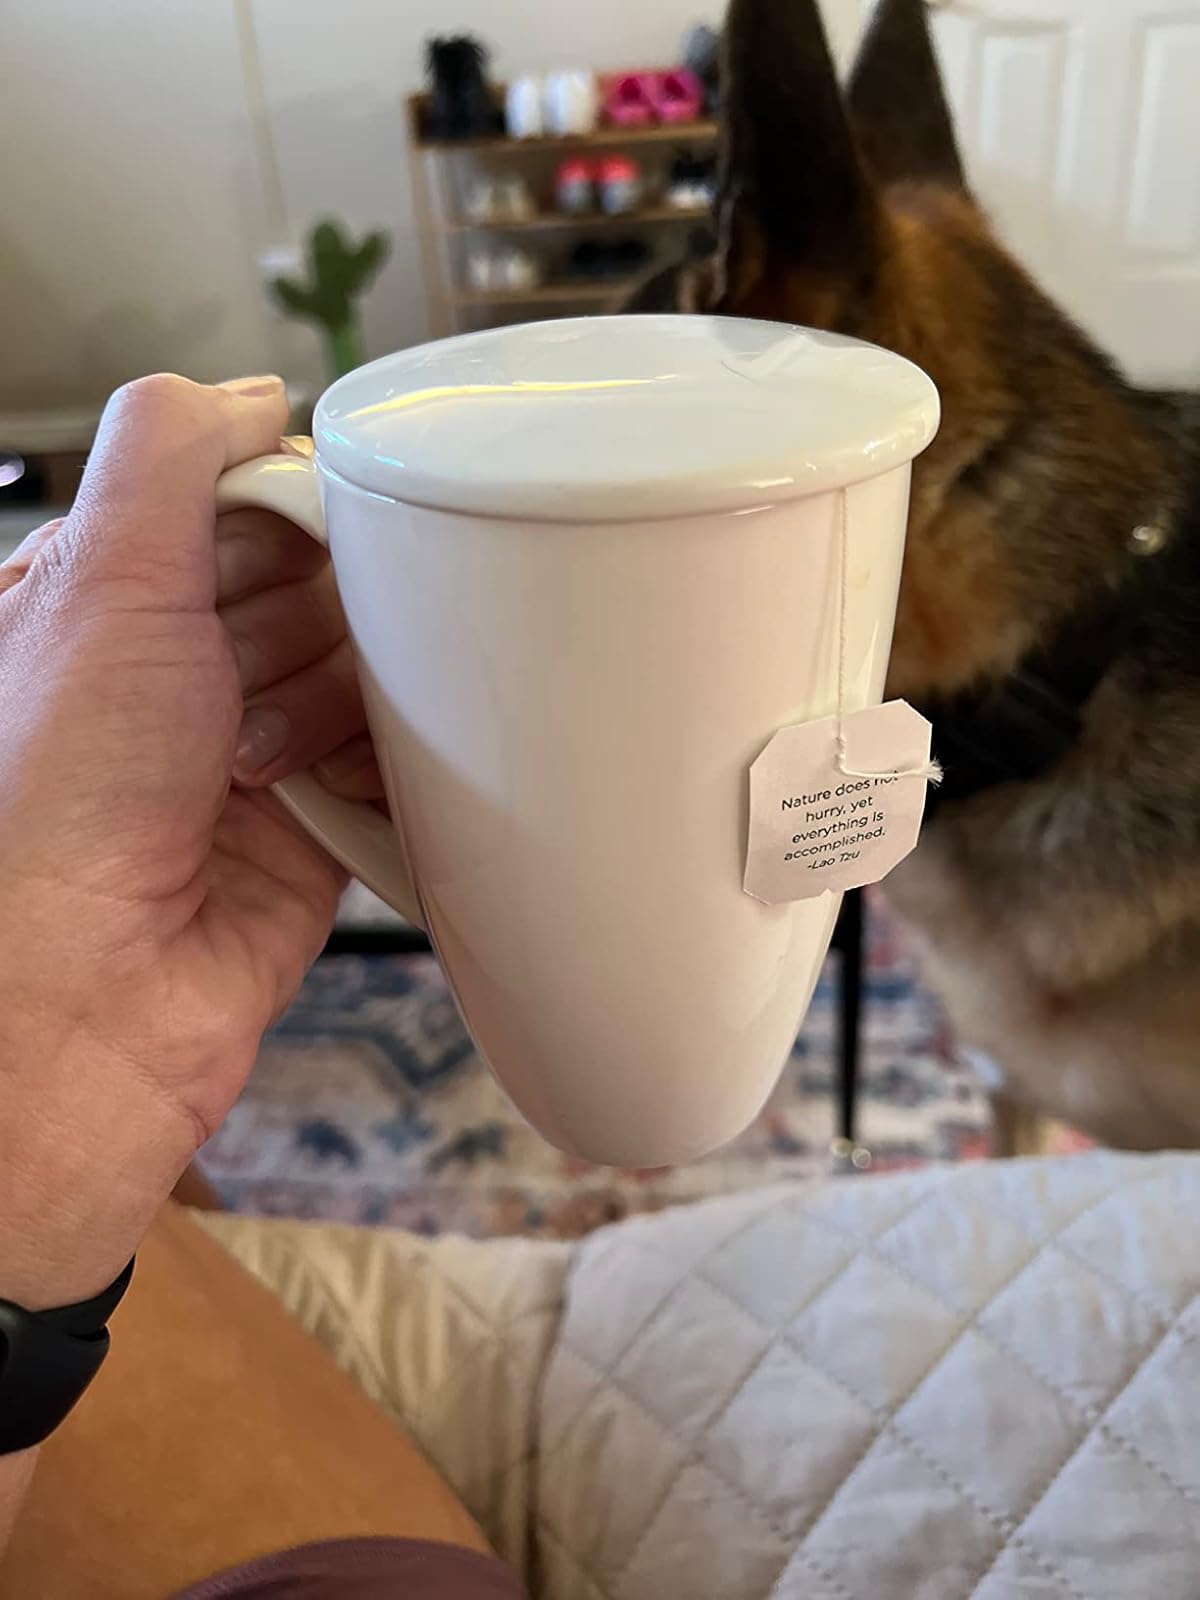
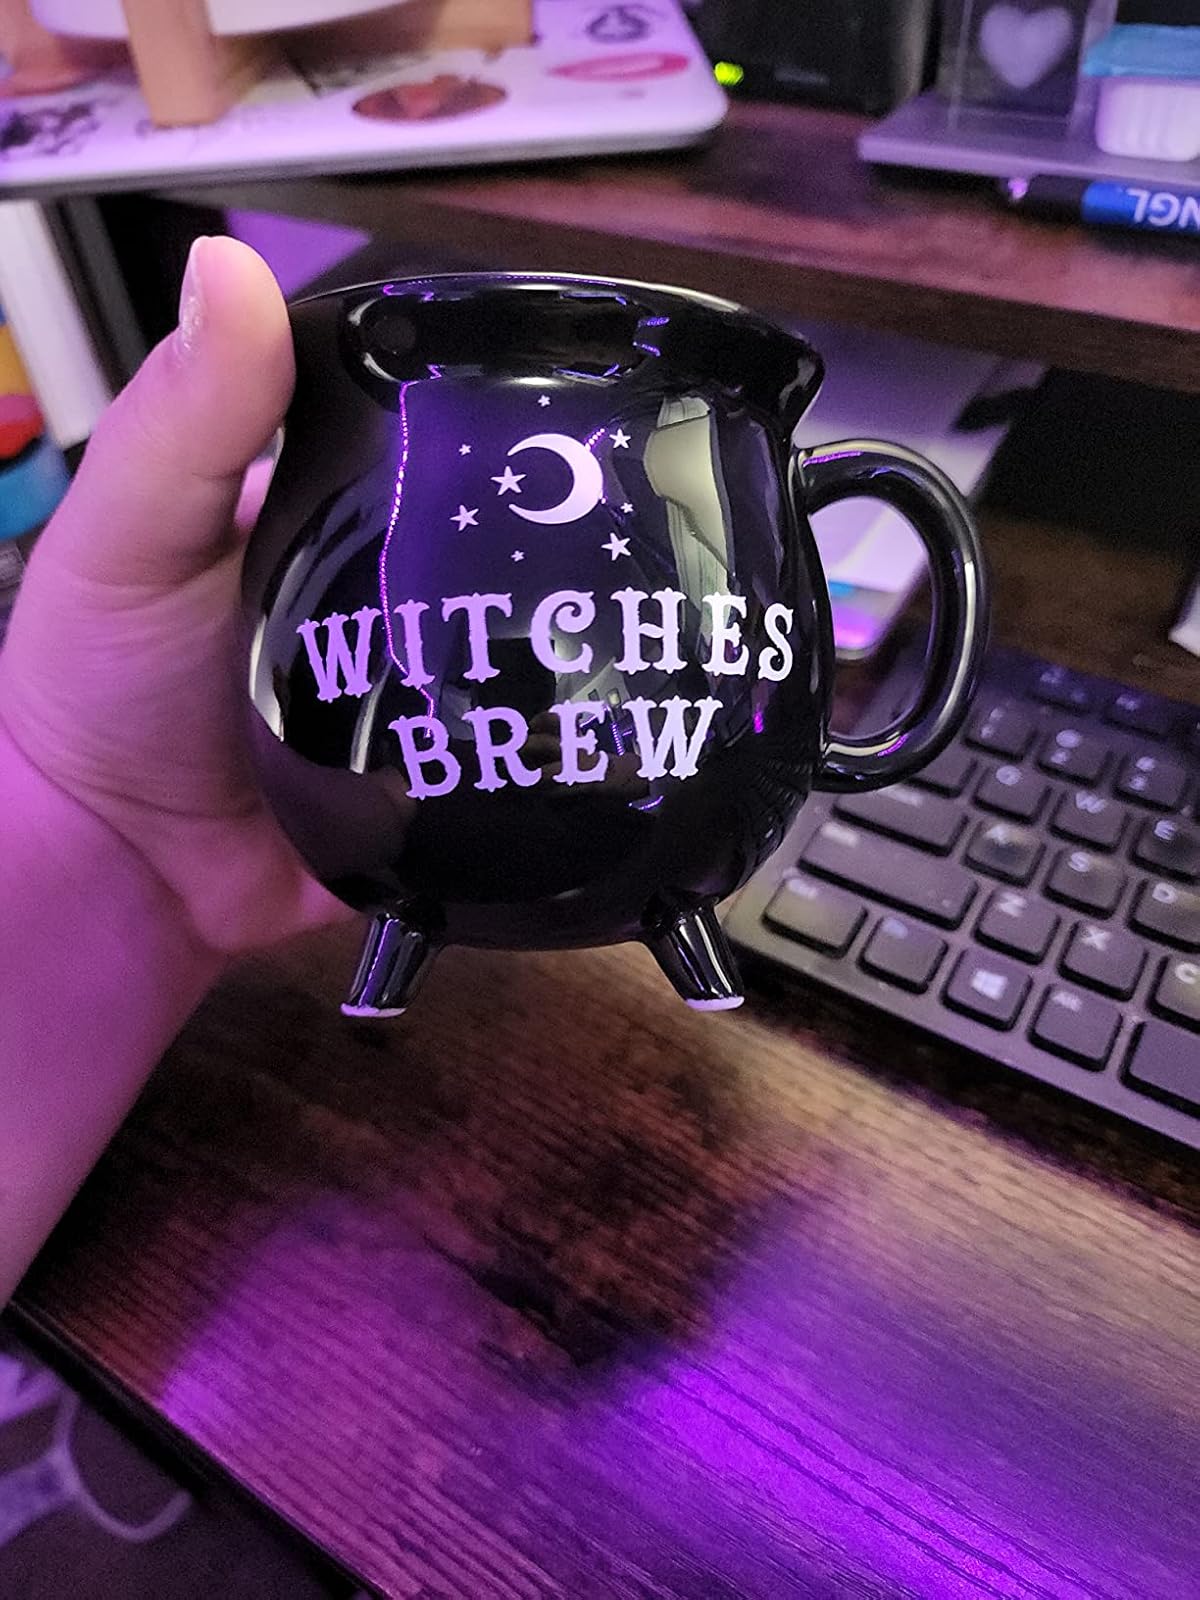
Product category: items_mug
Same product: no